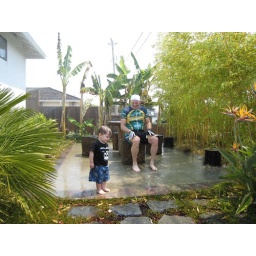
Grandpa comes home from his bike ride and joins in the water play